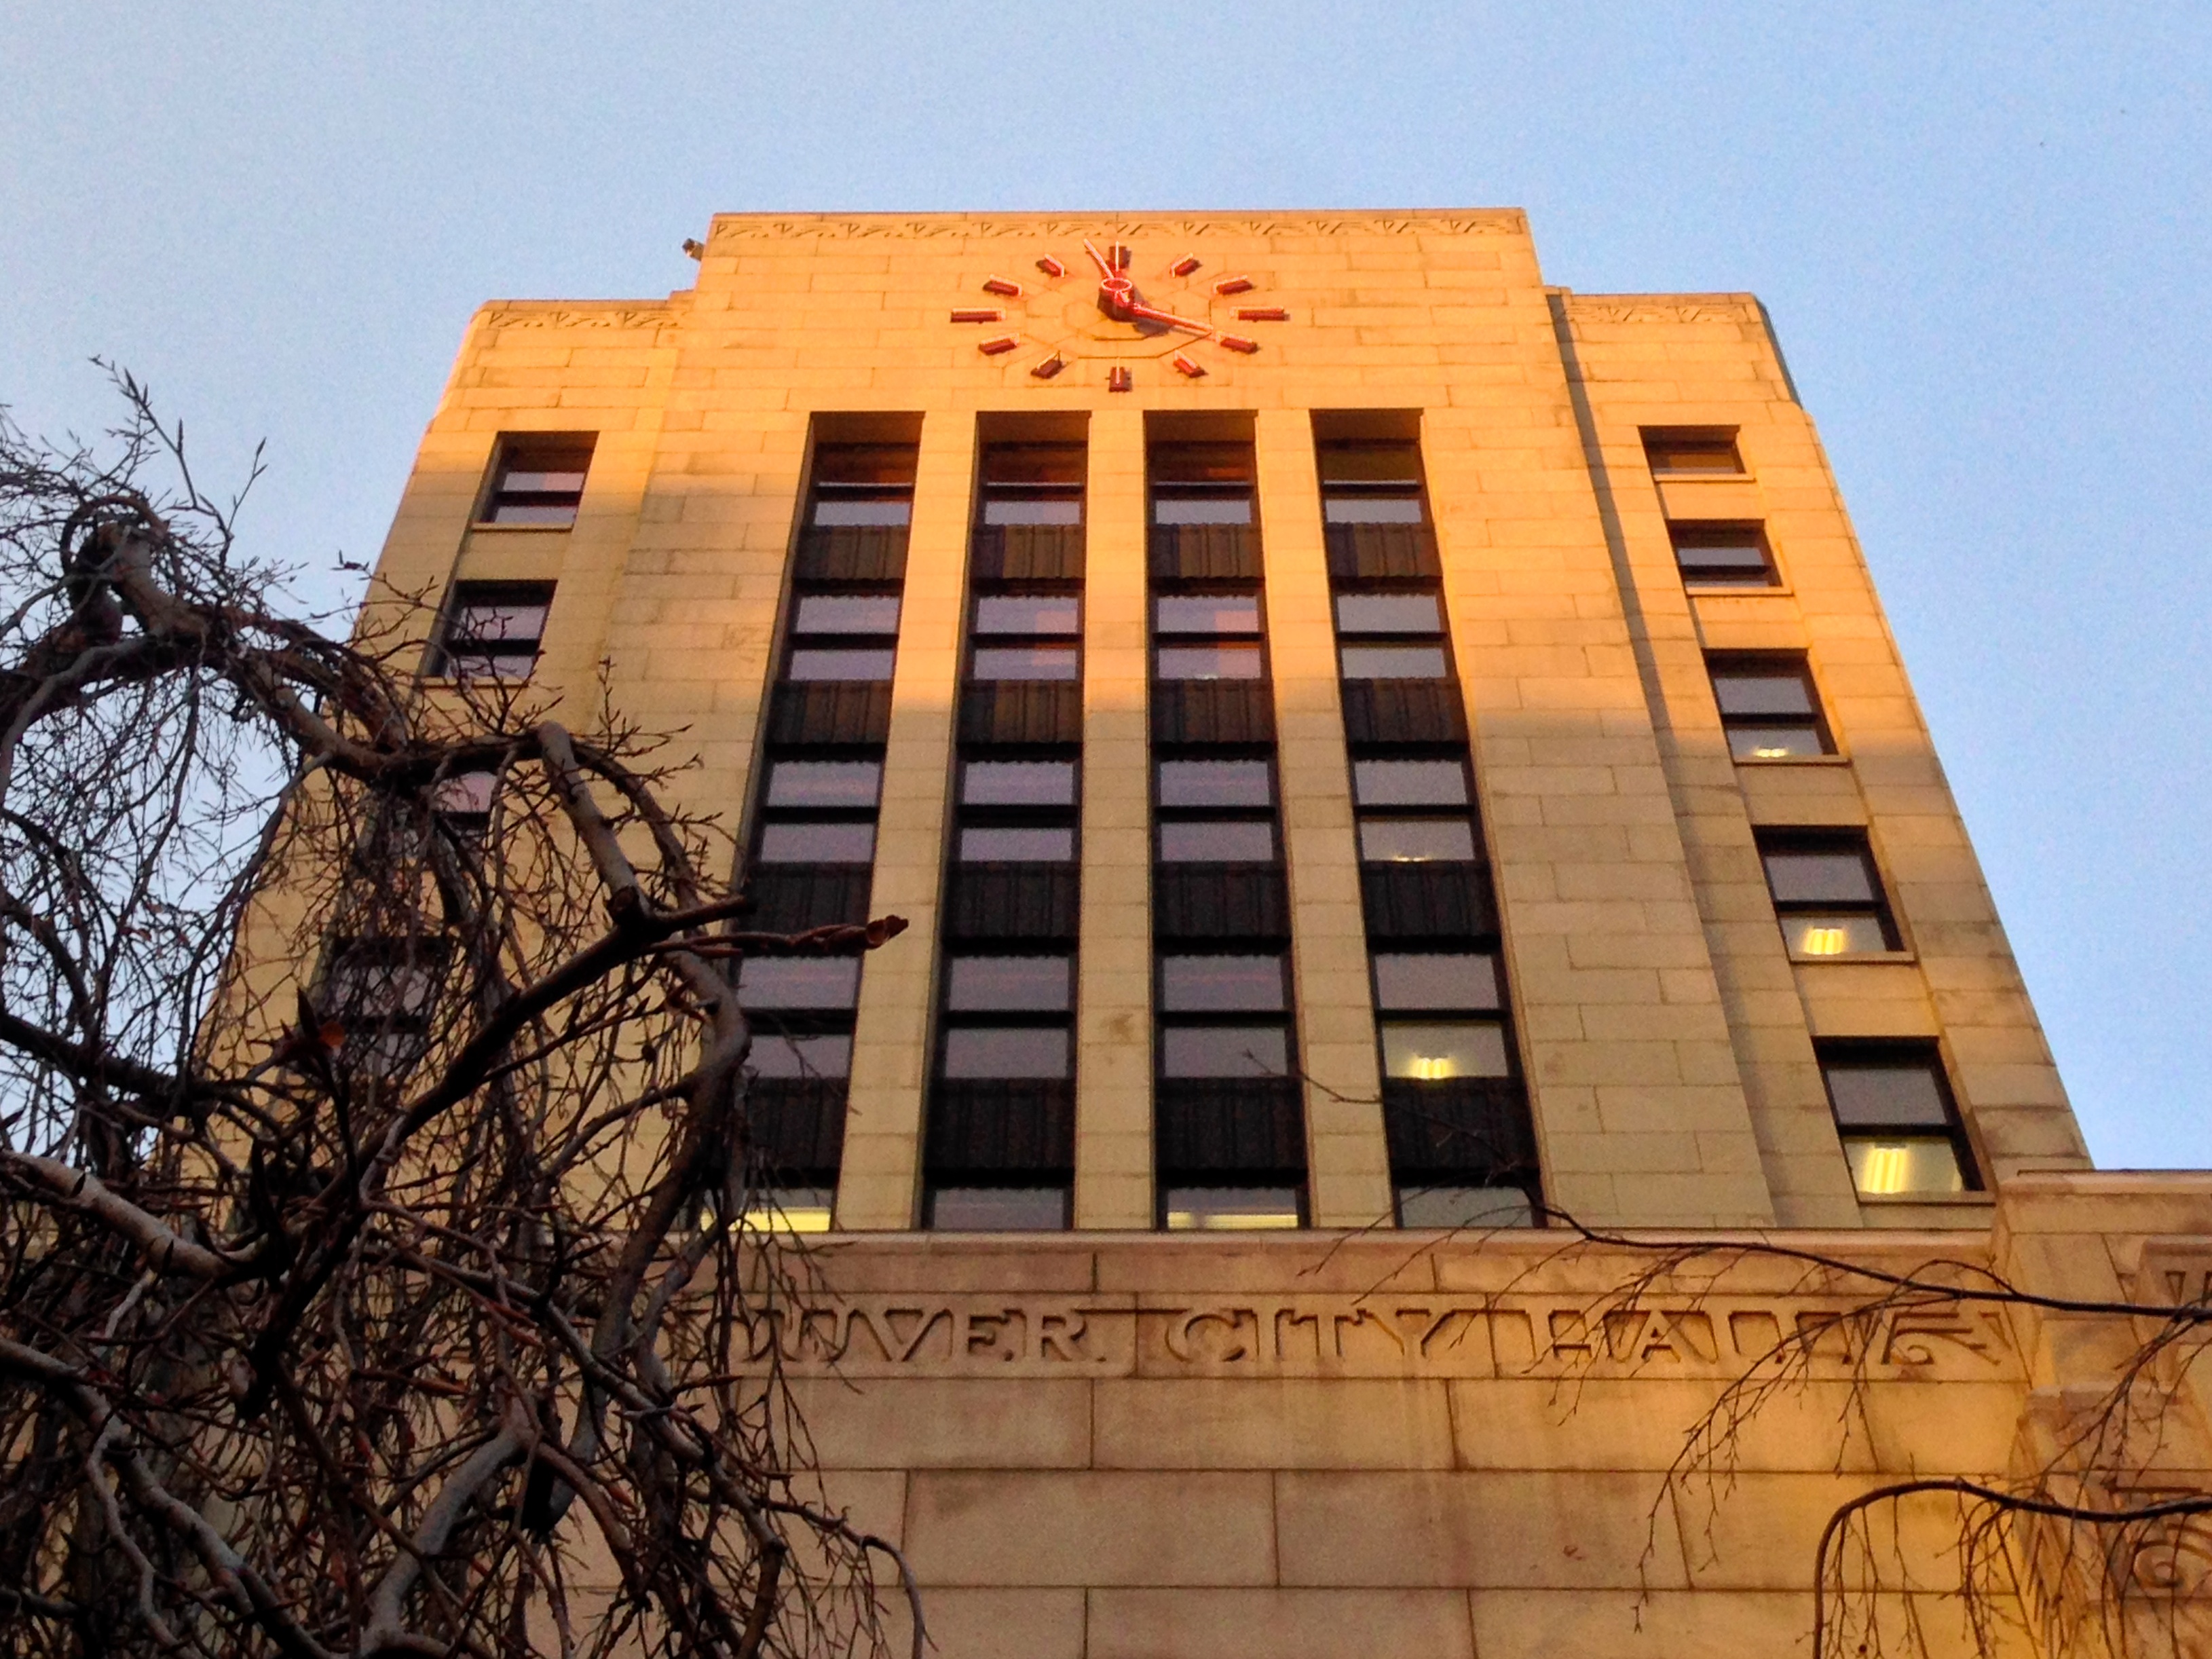
architecture, building, downtown, landmark, facade, tower block